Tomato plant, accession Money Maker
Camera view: horizontal (90 deg, fisheye); turntable rotation: 270 degrees
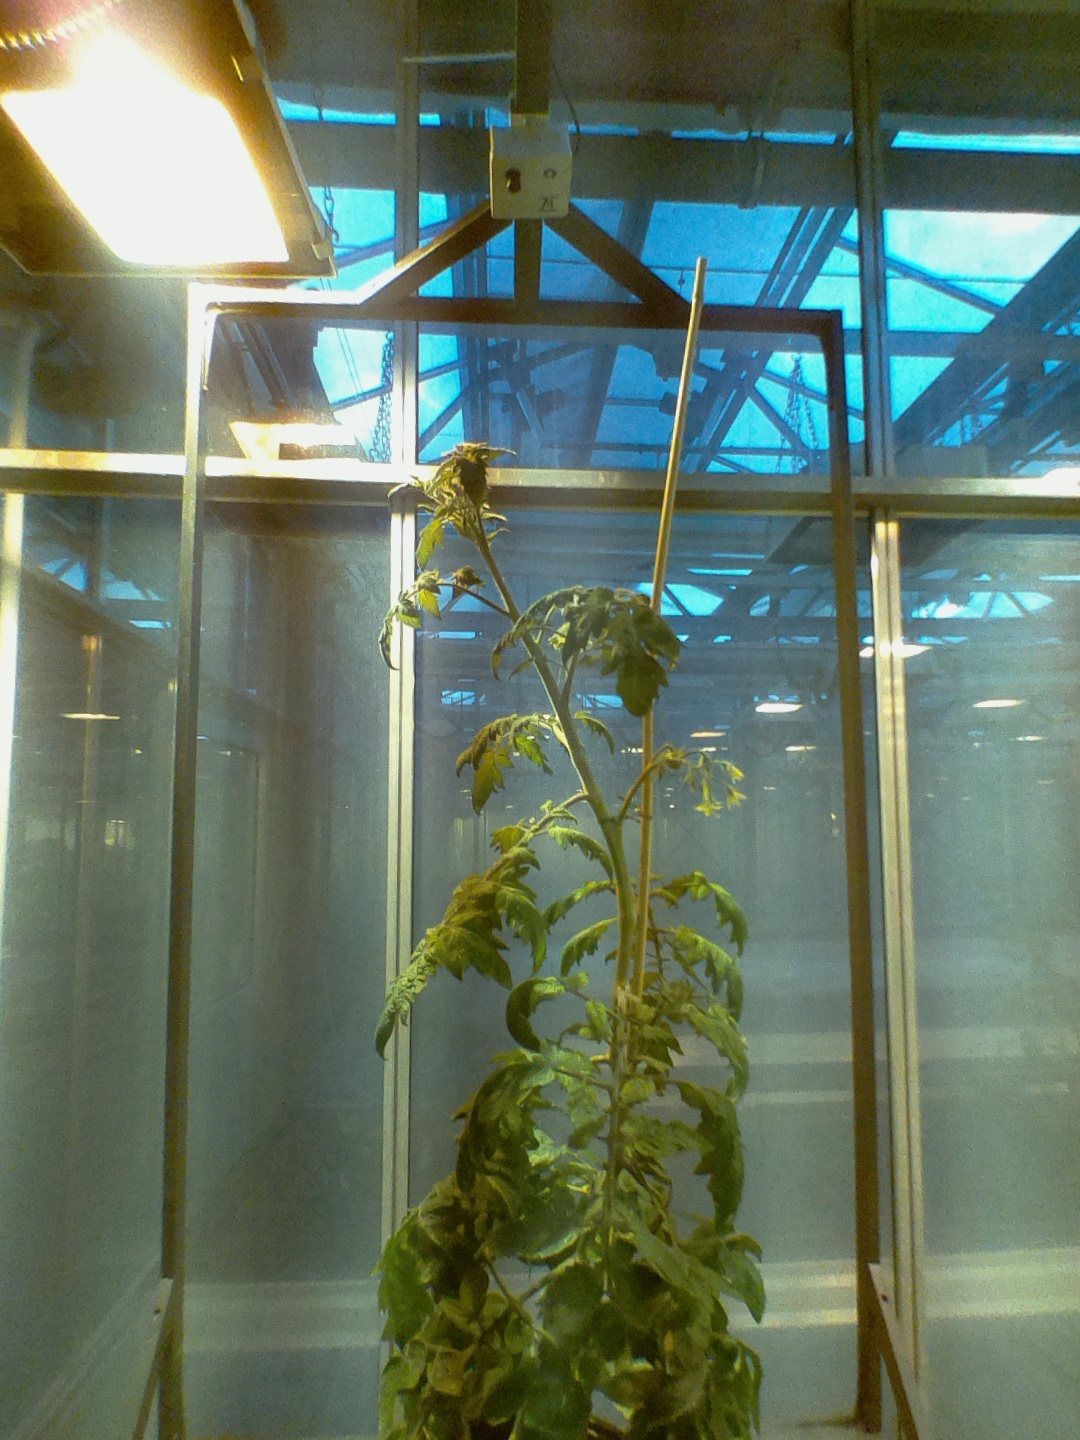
BBCH growth stage 73: 30%-40% of final fruit size